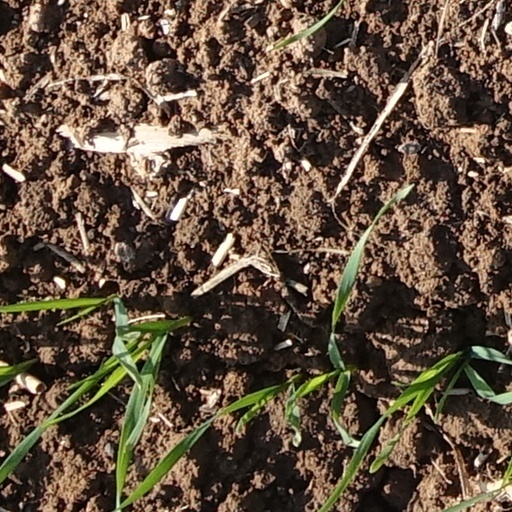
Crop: wheat